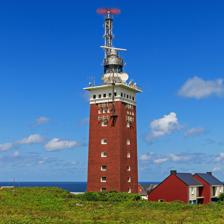
Building: Heligoland Lighthouse
Country: Unknown
Year built: 1811
Lighthouse on the island of Heligoland, Germany Lighthouse Helgoland lighthouse Location Heligoland, Heligoland , Germany Coordinates 54°10′55″N 7°52′57″E / 54.18183°N 7.88239°E / 54.18183; 7.88239 Tower Constructed 1941 Construction reinforced concrete (tower), brick (veneer) Automated 1956 Height 35 m (115 ft) Shape square tower with balcony and lantern Markings red (tower), white (lantern) Operator Wasserstraßen- und Schifffahrtsamt Tönning (–2021), Wasserstraßen- und Schifffahrtsamt Elbe-Nordsee (2021–) Heritage Heritage monument in Schleswig-Holstein Light First lit 1952 Focal height 82 m (269 ft) Lens rotator with 3 converging lenses Intensity 35 megacandela Range 28 nmi (52 km; 32 mi) Characteristic Fl W 5s 1630 tower Constructed 1630 Deactivated 1637 1696 tower Constructed 1696 Power source coal Deactivated Unknown 1811 tower Constructed 1810 Designed by Daniel Asher Alexander Construction stone (tower) Height 18 m (59 ft) Operator Trinity House (1836–) First lit February 1811 Focal height 67 m (220 ft) Lens first order Fresnel lens (1876–) Range 20 nmi (37 km; 23 mi) Characteristic F W 1902 tower The newer lighthouse (right) as seen in 1903 alongside its predecessor, the "English lighthouse" of 1811. Constructed 1902 Construction stone (tower) Height 36 m (118 ft) Deactivated 1945 Heligoland Lighthouse ( German : Leuchtturm Helgoland ) is located on Germany's only offshore island, Heligoland . Constructed during World War II as an anti-aircraft tower , it was turned into a lighthouse in 1952. It features the strongest light on the German North Sea coast with a range of 28 nautical miles (52 km) so that it can be seen as far as on the East Frisian or the North Frisian islands and Halligen . The lighthouse is operated by the Tönning water and shipping authority. History 17th century In 1630 a lighthouse was established for the first time on Heligoland by the Duke of Schleswig ; in return for maintaining the coal-fired light he claimed 'fire money'( German : Feuergeldern ) of one Lübeck shilling per Last from ship owners in Hamburg , Bremen , Stade and the Ducal ports. The lighthouse ran at a loss for several years, and it ceased operating in 1637. In 1676 a new Heligoland lighthouse was established by the City of Hamburg. High-quality coal was imported from Scotland as fuel for the light, which initially operated only during the winter months (though from 1761 onwards it would be lit all the year round). 18th century The coal-fired lighthouse was maintained on Heligoland through 1700s. In 1705 an agreement was made between the Danish government and the City of Hamburg, which saw the latter take responsibility for maintaining the building, supplying it with coal and paying the keeper's salary (all to be financed by the levying of dues on vessels navigating the Elbe ). It was described as follows, shortly before its decommissioning: On a small eminence, about two hundred yards from the houses, stands the light house, in which a large coal fire is constantly kept both summer and winter. The beacon is not high of itself, but as the rising ground on which it stands is two hundred and sixteen feet above the level of the sea, the light house may be distinguished at an immense distance, and according to the report of sea-faring men, it surpasses in this respect, most of the light-houses in the European seas. According to the same description, the lighthouse was said to have consumed 'upwards of four thousand pounds weight of coals a night, during the dark and stormy winter season'. 19th century Not long after the British Administration of Heligoland came into effect, the British Government ordered that the lighthouse be rebuilt and converted to oil illumination. The new lighthouse was designed by Daniel Alexander to stand on the highest point of the island: construction began in 1810 and it was first lit in February, 1811. The cost of the lighthouse, including adjacent dwelling houses for the keepers, was £8,618 14s 6d. Once the new lighthouse was operational the old lighthouse was decommissioned, but its tower was left standing and it went on to serve as a signal tower, until 1916 (when it was demolished as it obstructed the line of fire of the island's coastal artillery ). The so-called "English lighthouse" ( englischer Leuchtturm ) was 67 metres (220 ft) above mean sea level. It constituted an important aid to navigation in the German Bight because its light was visible roughly twice as far as that of Cuxhaven Lighthouse, which had been established a few years before. As well as signalling the position of the island, it served to aid ships entering or departing from the rivers Elbe and Weser . By an Act of Parliament of 1836, the ownership and management of the lighthouse was transferred from the British Crown to the Corporation of Trinity House . The English lighthouse was torn down soon after the inauguration of a new building in 1902. 20th century The construction of the new lighthouse was ordered by the Prussian administration in 1902. This lighthouse was in service from 1902 until its war-time destruction in 1945. It was built as a round brick tower from the same plans as the Cape Arkona light on Rügen in the Baltic Sea. During a bombing raid on Heligoland on 18 April 1945 by the Royal Air Force , this lighthouse was destroyed and the keeper was killed. In 1941 a square-shaped anti-aircraft tower made of heavily reinforced concrete had been built on Heligoland. It was the only building to survive the detonation of 6,700 tonnes of explosives by the Royal Navy on the island on 18 April 1947 which was meant to destroy the military facilities and bunkers inside the rock of the island. In 1952 this tower was modified to serve as a makeshift lighthouse. The current shape with a brick veneer was formed in a 1965 renovation. Later a radar sensor, Marine and mobile radio telephony devices and an electric beacon were added on top of the lantern house. Optics and characteristic The light characteristic of the current Heligoland Lighthouse is one flash every 5 seconds (FL 5s). The range is 28 nautical miles and is comparably high for the lighthouses of the German North Sea coast. The English lighthouse of 1811 was equipped with 24 Argand lamps and reflectors, which displayed a fixed white light visible at a distance of up to 20 nautical miles (37 km; 23 mi). In 1876 these were replaced by Trinity House with a fixed first order Fresnel lens array, designed and manufactured by John Hopkinson of Chance Brothers in Birmingham, UK . After decommissioning, the lantern and optics of the English lighthouse were moved to Fehmarn island in the Baltic Sea where they were mounted at Staberhuk Lighthouse and are still in use today. The 1902 lighthouse was lit by electricity. In an unusual arrangement arc lights were combined with silvered glass parabolic reflectors to form a rotating array of three searchlights , which produced a flash once every five seconds. In addition a fourth searchlight, mounted above the other three, revolved at three times the speed of the others to produce an intervening flash. Each beam of light had an intensity of 30,000,000 candlepower. The equipment was designed and built by Siemens in Nuremberg . The optics of the current lighthouse were modernised in 1963. The device is made up of three converging lenses in two planes which are mounted with an angular separation of 120° on an electric rotator. These lenses have a focus of 250 millimetres (9.8 in) and are lit by a 2,000 Watts xenon arc lamp . With a light intensity of 35 million candela Heligoland is the strongest light along the German North Sea coast. Since 1982 the smaller lighthouse on Düne Island, off the main island of Heligoland, is remotely operated from Heligoland Lighthouse. The Wilhelmshaven water and shipping authority uses Heligoland Lighthouse as a relay radio station to regulate ship traffic in the eastern German Bight. See also Germany portal Engineering portal List of lighthouses and lightvessels in Germany References